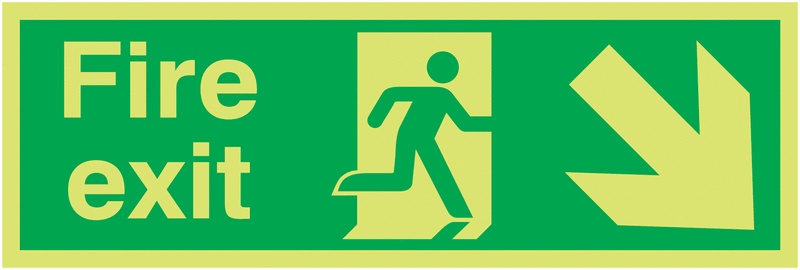
150x300mm Fire Exit Running Man Arrow Down Right - Xtra Glo Self Adhesive - Y3308624
Guide staff and visitors to safety with our highly visible Fire Exit Signs. Designed to highlight emergency exits, these signs help prevent panic and ensure a swift, safe evacuation during emergencies. Self Adhesive Vinyl 150x300mm PSPA Class C Environmentally friendly polyester film Photoluminescence
Brand: Signs & Labels
Category: Business & Industrial > Signage > Emergency & Exit Signs